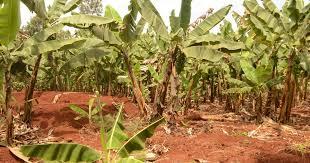
Tunaona shamba ambalo lina ndizi. Haya ni migomba ya ndizi ambayo tunayaona kwa umbali katika shamba hili. Shamba hili ni kama ni ya ndizi na huenda ikawa mwenye shamba hili ameyapanda ndizi nyingi, basi anatarajia mavuno mengi kutoka kwa shamba lake.